North Korea–United States relations

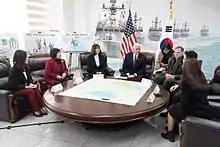
U.S. Vice President Mike Pence at Cheonan memorial with North Korean defectors and Fred Warmbier, February 8, 2018

In 2017, tensions mounted as U.S. President Donald Trump weighed military options against North Korea's ballistic missile program. In the second week of April 2017, global media outlets erroneously reported that the USS "Carl Vinson" supercarrier had been deployed to the Sea of Japan heading towards North Korea, as a result of confusion created by a "miscommunication" between the "Pentagon and the White House." A premature announcement on April 8 from the Navy led to a "glitch-ridden sequence of events". On April 17 North Korea's deputy United Nations ambassador accused the United States of "turning the Korean peninsula into "the world's biggest hotspot" and the North Korean government stated "its readiness to declare war on the United States if North Korean forces were to be attacked." President Donald Trump called Mr Kim "Little Rocket Man" and a "sick puppy", and promised that continued North Korean threats to America "will be met with fire and fury like the world has never seen". President Trump has at times called diplomacy with the Kim regime "a waste of time". In reality on April 18, the "Carl Vinson" and its escorts were 3,500 miles from Korea engaged in scheduled joint Royal Australian Navy exercises in the Indian Ocean. The "Carl Vinson" aircraft carrier had been in the South China Sea in 2015 and again in February 2017 on routine patrols. In late April 2017, Trump stated that "[t]here is a chance that we [the United States] could end up having a major, major conflict with North Korea". According to "New York Times" correspondent Michael S. Schmidt, Trump proposed using a nuclear weapon against North Korea and blaming the attack on another country, but was dissuaded by John F. Kelly. In July 2017, U.S. Secretary of State Rex Tillerson authorized a "Geographical Travel Restriction" which banned Americans from entering North Korea. On August 30, 2018, the ban was extended until August 31, 2019.